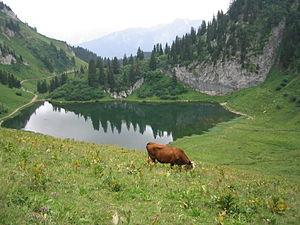
Le lac d'Arvouin (Haute-Savoie, France)
Le lac d'Arvouin se trouve en Haute-Savoie, dans le Val d'Abondance. C'est un petit lac de montagne à 1 670 mètres d'altitude.